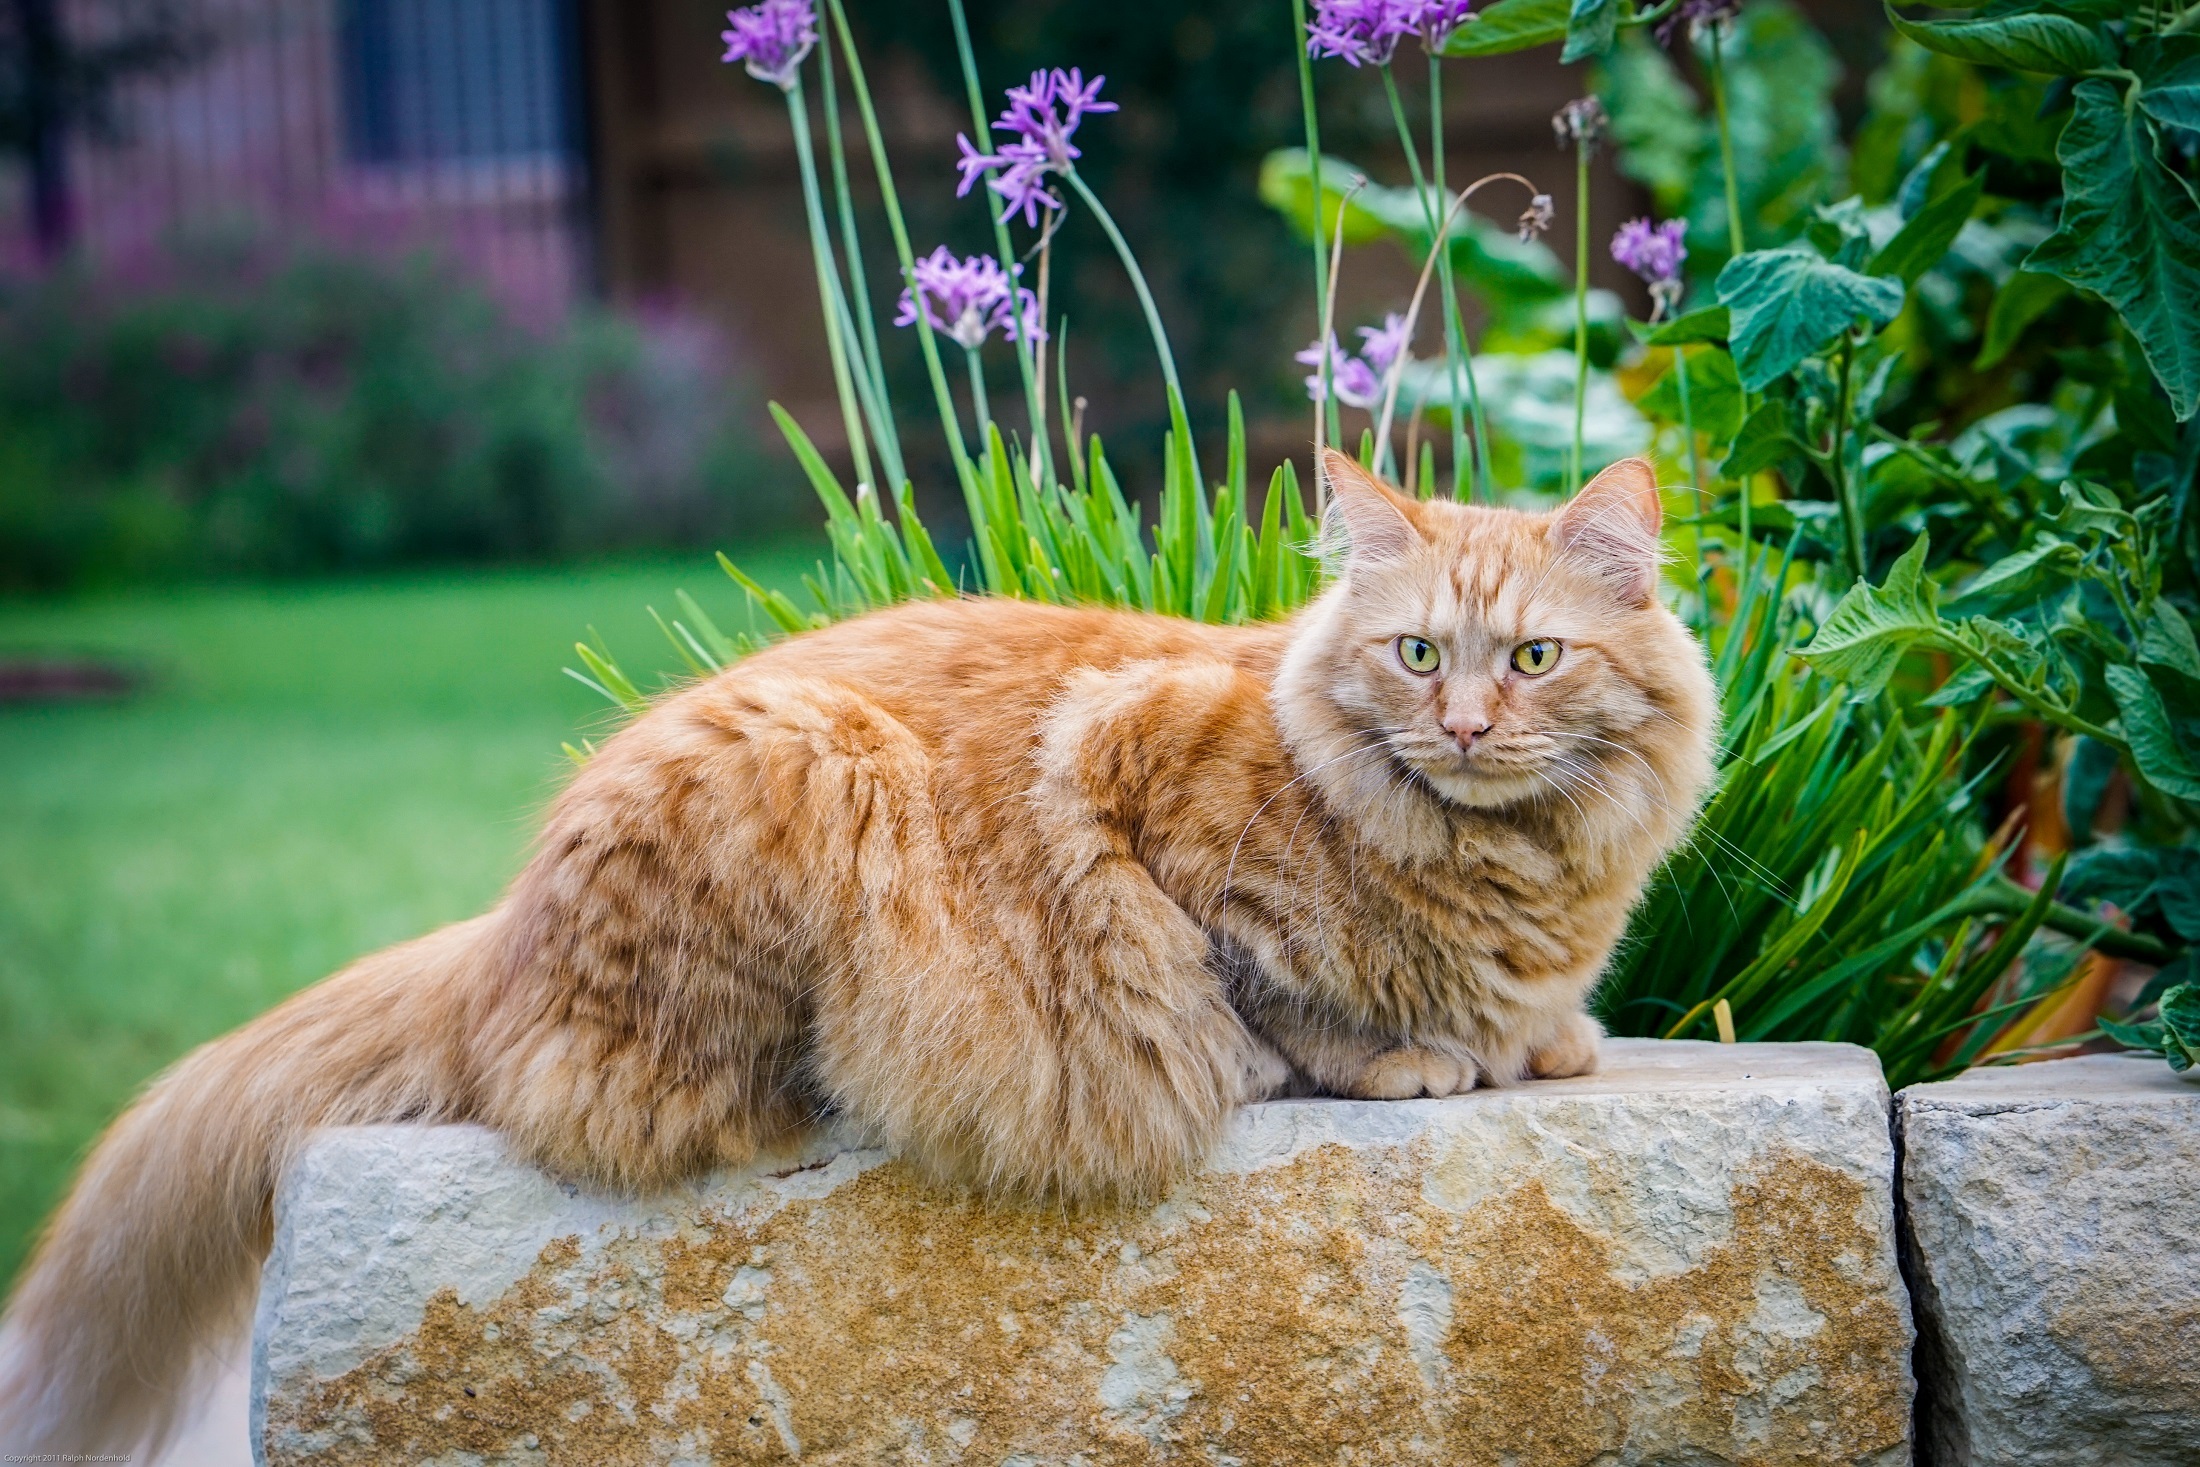
grass, animal, cute, wall, pet, fur, portrait, cat, feline, mammal, garden, fauna, outdoors, whiskers, vertebrate, domestic, resting, adorable, watching, purebred, maine coon cat, tabby cat, wild cat, small to medium sized cats, cat like mammal